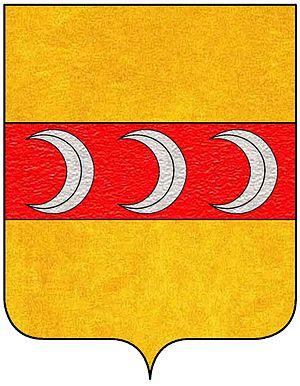
Cette page recense, par règne ou mandat politique, les personnalités élevées à la dignité de maréchal de France, grand office de la couronne de France, leur portrait et leurs armoiries.
Piero Strozzi, cousin de Catherine de Médicis, connu en France sous le nom de Pierre Strozzi, était un condottiere florentin de la Renaissance, qui s'engagea au service de la France et devint maréchal de France en 1554.
Cette page présente les armoiries des familles nobles et notables originaires de Champagne, ou qui ont possédé des fiefs en Champagne.